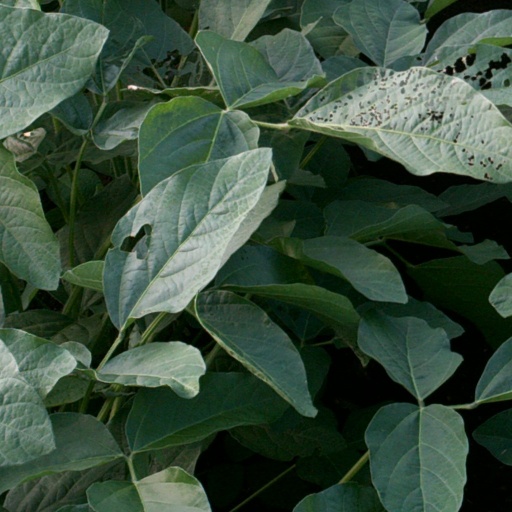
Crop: soybean